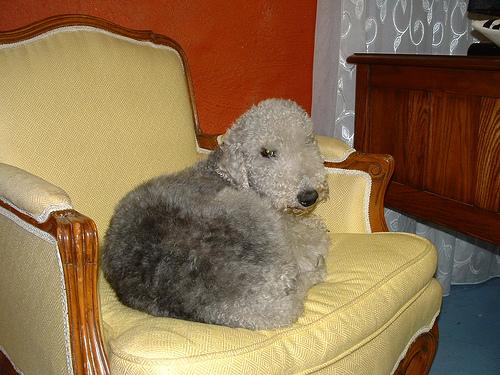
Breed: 214-n000033-Bedlington_terrier